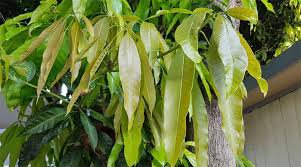
Label: Mango